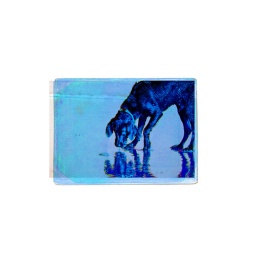
dog reflection in turquoise & blue